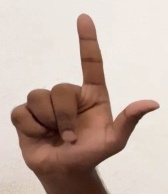
ASL sign: L